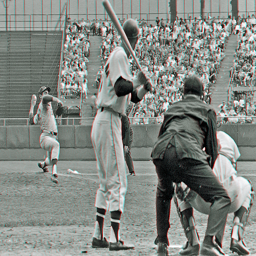
A black and white photo showing a pitch being thrown to a batter.
A baseball game with the pitcher delivering a pitch and a batter waiting at home plate for the ball, with a catcher and umpire behind the plate.
A baseball player holding a bat during a game.
An old black and white photo of a baseball game in progress.
A vintage scene of men playing baseball in a stadium.